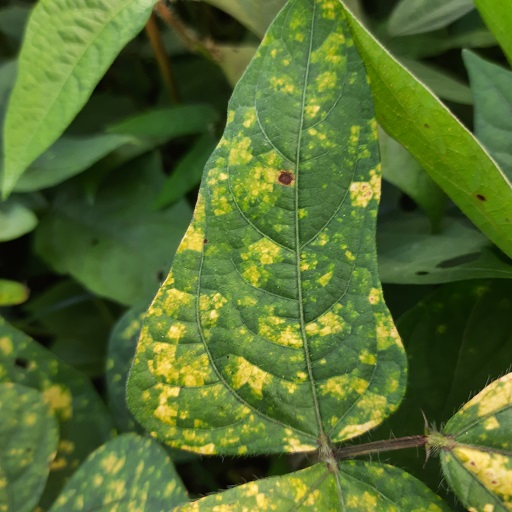
Label: Yellow Mosaic